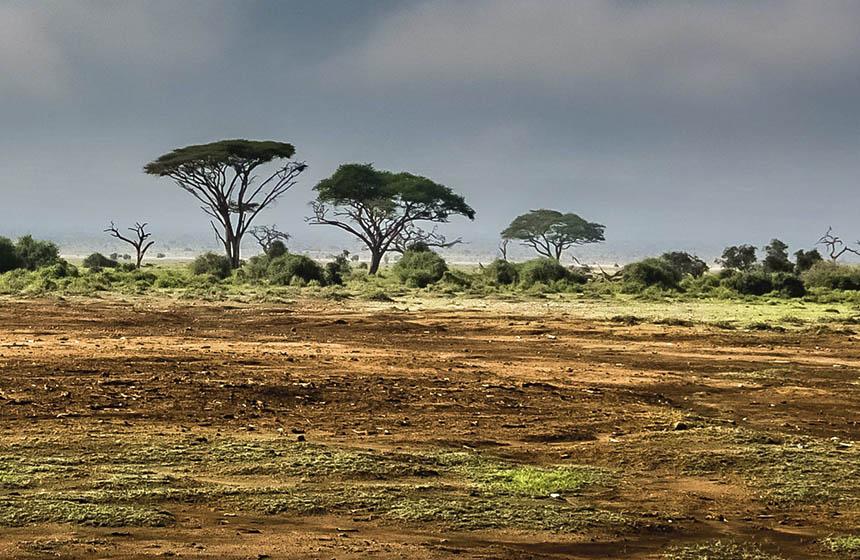
Kifungashio cha plastiki kilichochapishwa  picha ya nyanya na maneno yasomekayo "mbegu za kifalme" ikiashiria ni kifungashio cha mbegu kwa ajili ya kilimo.